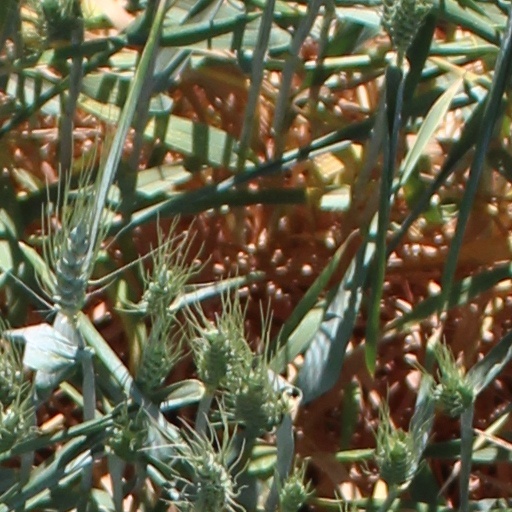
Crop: wheat